Shadrach, Meshach, and Abednego

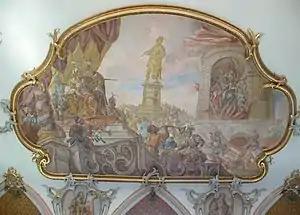
Franz Joseph Hermann, "The Fiery Furnace; from the Book of Daniel, 3"; St. Pankratius, Wiggensbach, Germany. King Nebuchadnezzar (left) watches the three youths and the angelic figure in the furnace (right), while the king's gigantic statue towers behind them (centre).

Shadrach, Meshach, and Abednego (Hebrew names Hananiah, Mishael, and Azariah) are figures from chapter 3 of the biblical Book of Daniel. In the narrative, the three Jewish men are thrown into a fiery furnace by Nebuchadnezzar II, King of Babylon for refusing to bow to the king's image. The three are preserved from harm and the king sees four men walking in the flames, "the fourth ... like a son of God". They are first mentioned in Daniel 1, where alongside Daniel they are brought to Babylon to study Chaldean Aramaic language and literature with a view to serving at the King's court, and their Hebrew names are replaced with Babylonian names.